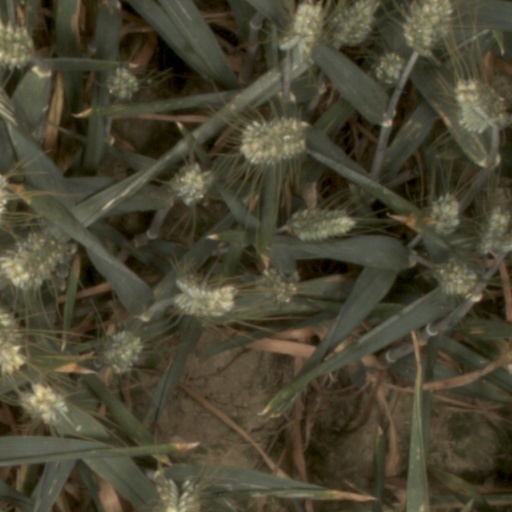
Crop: wheat